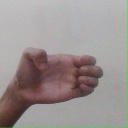
अक्षर: ख